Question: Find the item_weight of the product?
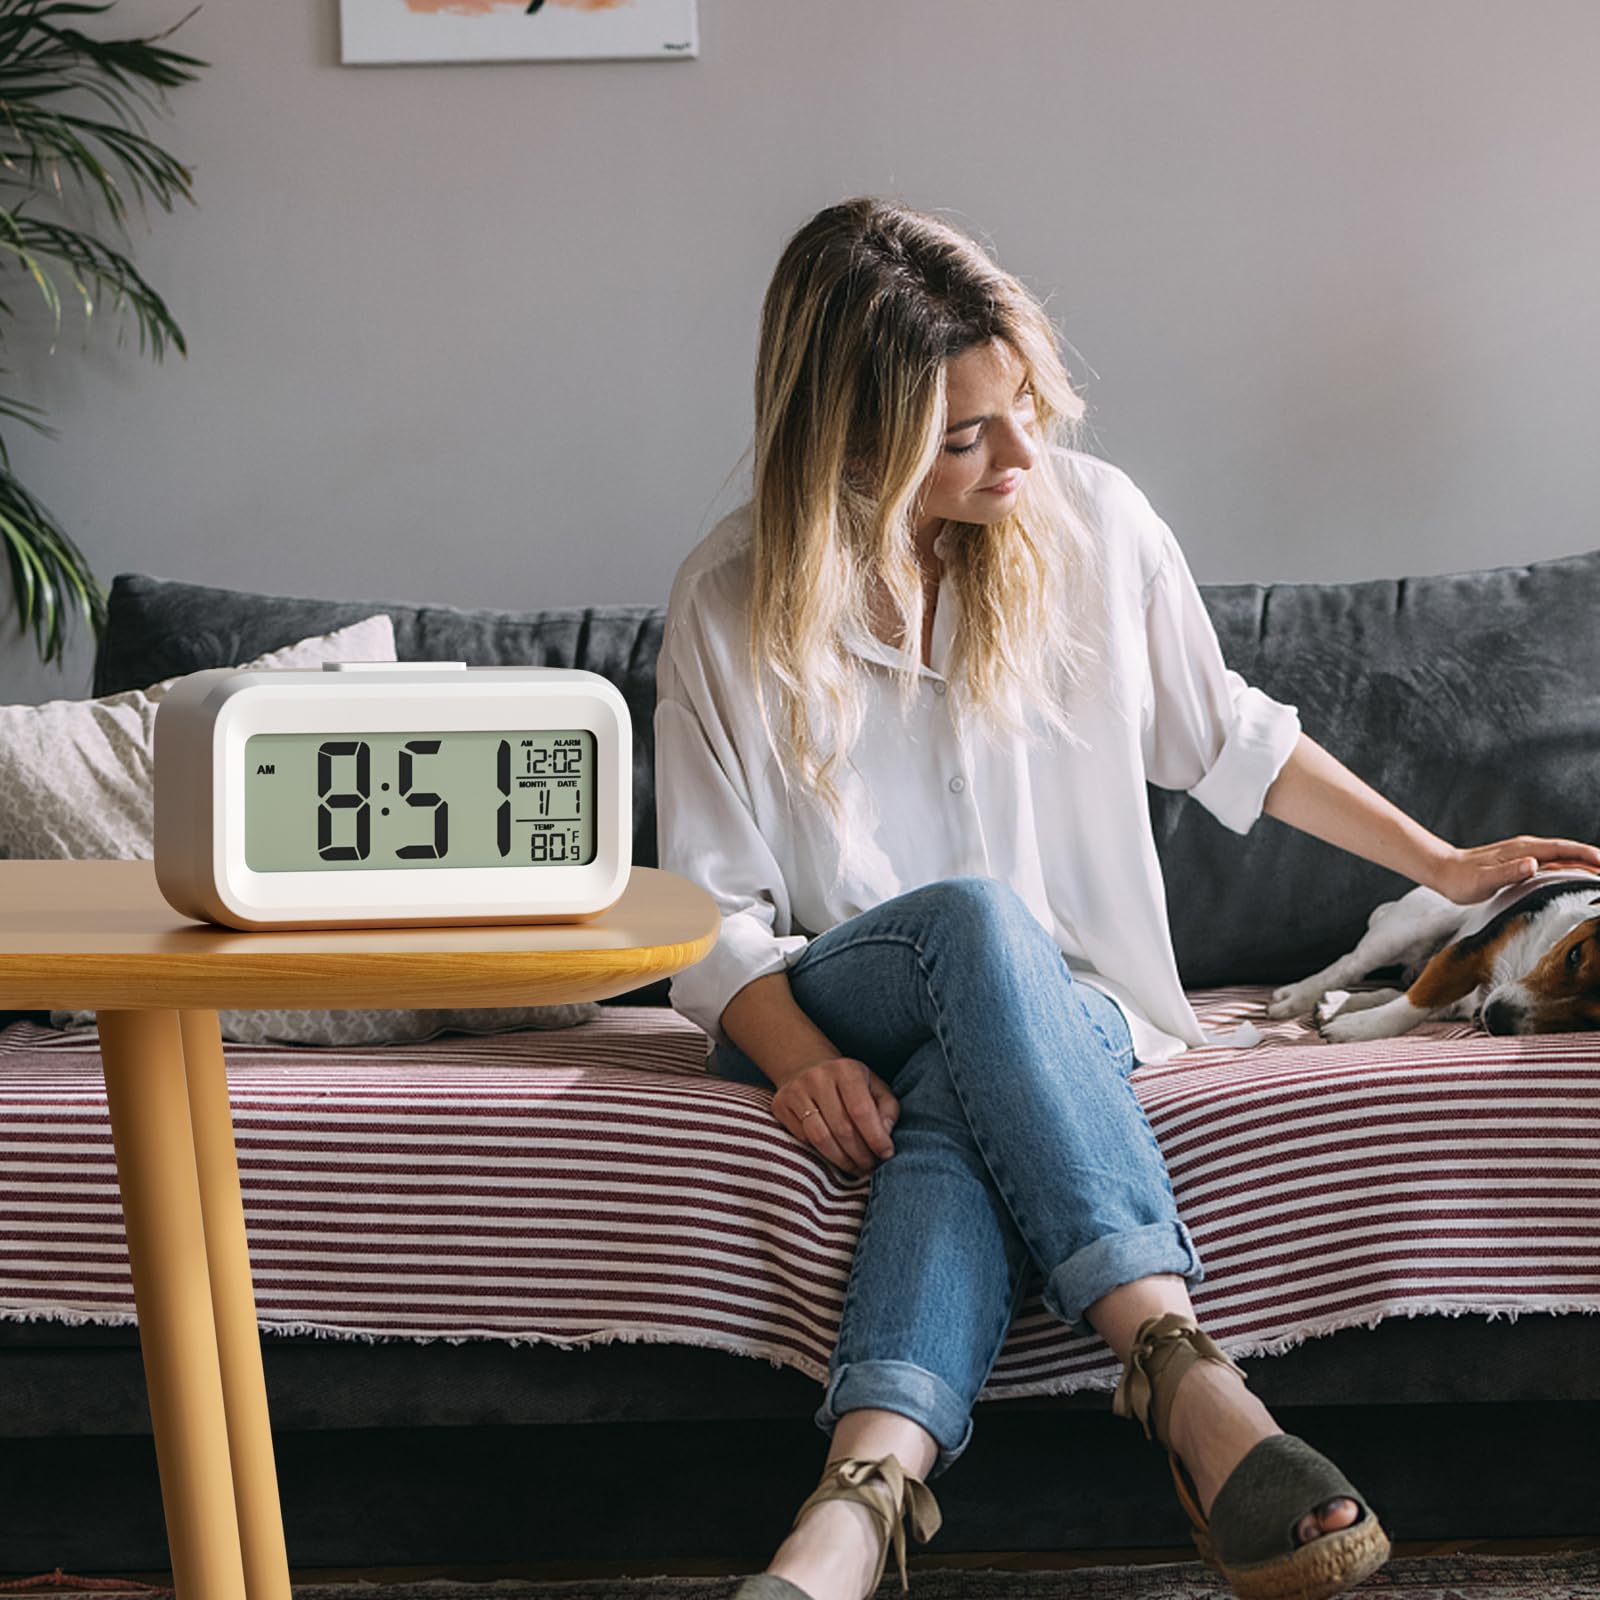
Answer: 80.0 gram